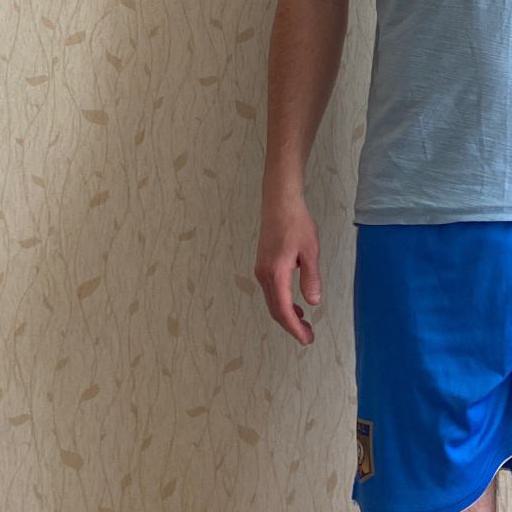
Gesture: no_gesture